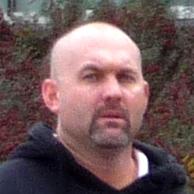
Age: 38